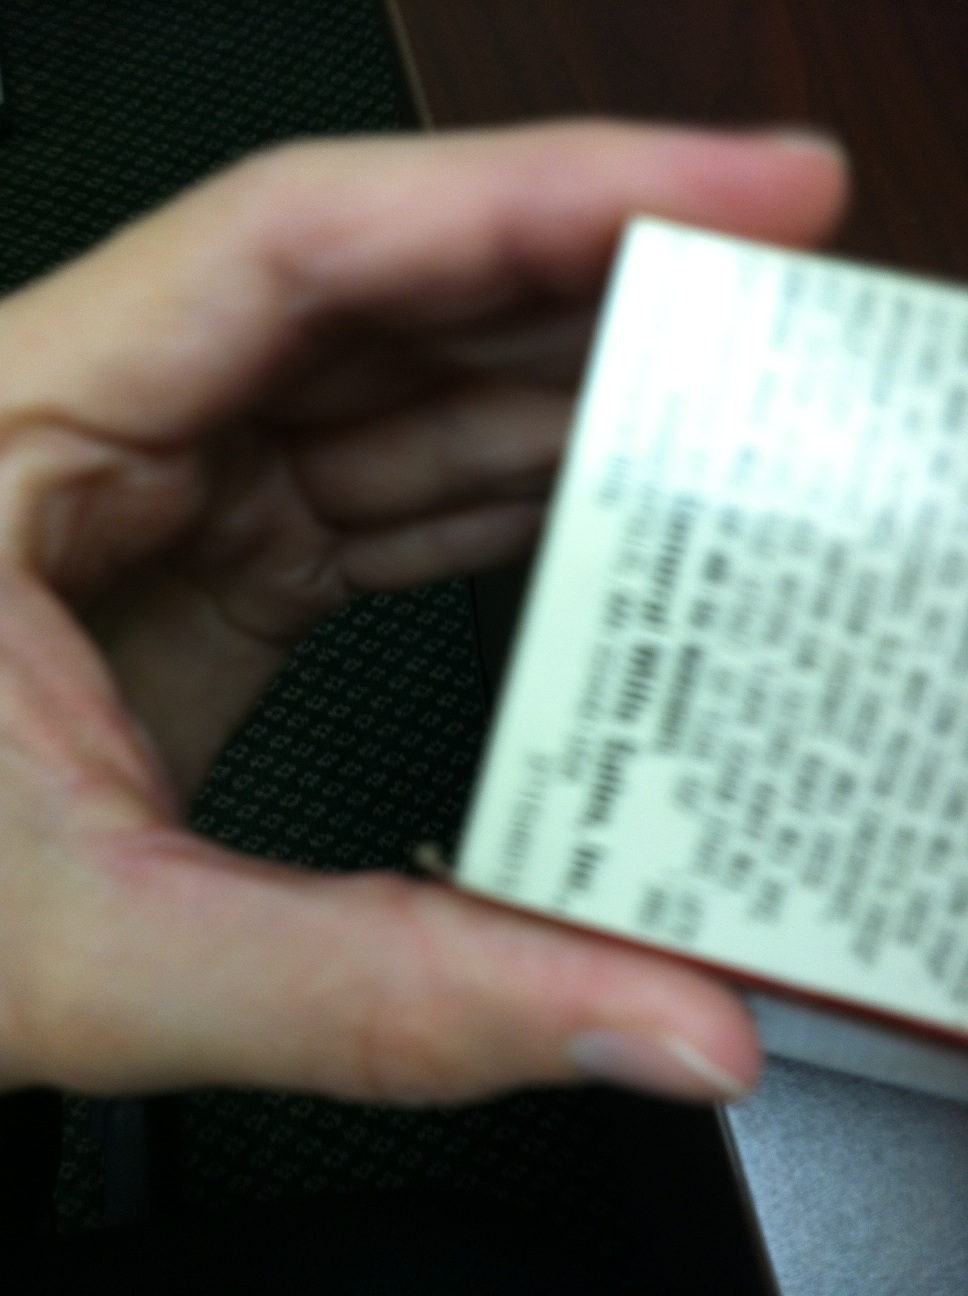Question: What is the expiration date?
Answer: unanswerable